Edward Trollope

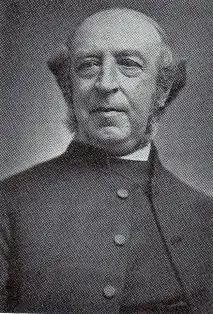

Edward Trollope (15 April 1817 – 10 December 1893) was an antiquary and an Anglican Bishop of Nottingham in the Victorian era.